Liam Mellows

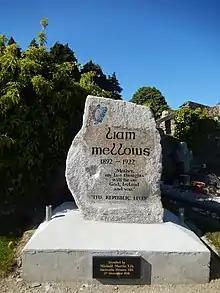
Liam Mellows Gravestone unveiled in 2016

Mellows is commemorated by statues in Eyre Square in Galway, in the official name of the Irish Defence Forces army barracks at Renmore ("Dún Úi Maoilíosa") and in the naming of Mellows Bridge in Dublin. He is also commemorated in the names of two GAA clubs (one in Galway, and Castletown Liam Mellows GAA in Wexford), and by Unidare RFC in Ballymun and their "Liam Mellows Perpetual Cup". He is referred to by name in the Dominic Behan rewritten version of the rebel song "Take It Down from the Mast".